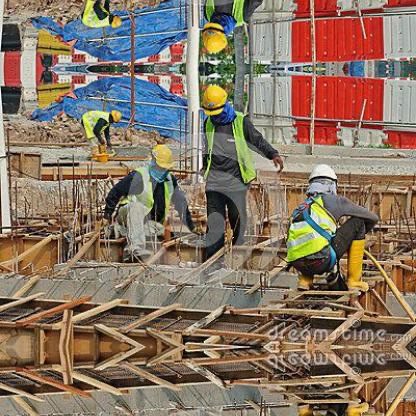
Objects in the image:
label: helmet
label: helmet
label: helmet
label: helmet
label: helmet
label: helmet